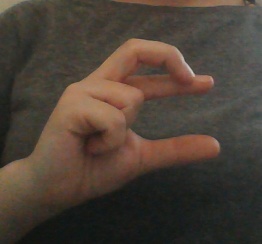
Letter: thal